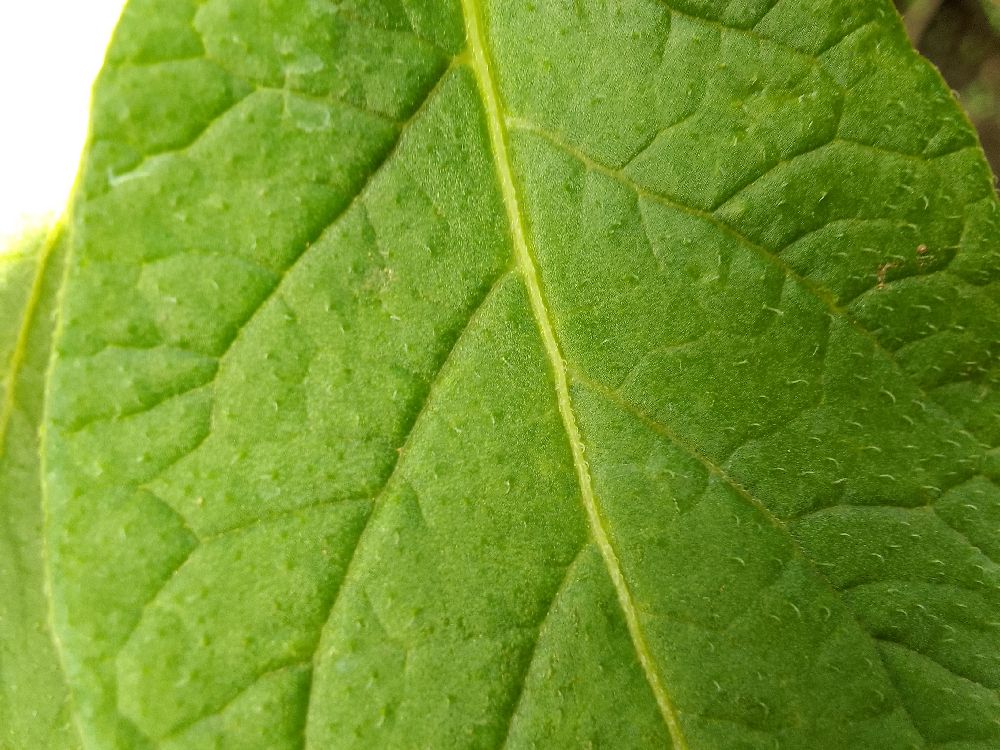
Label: Healthy